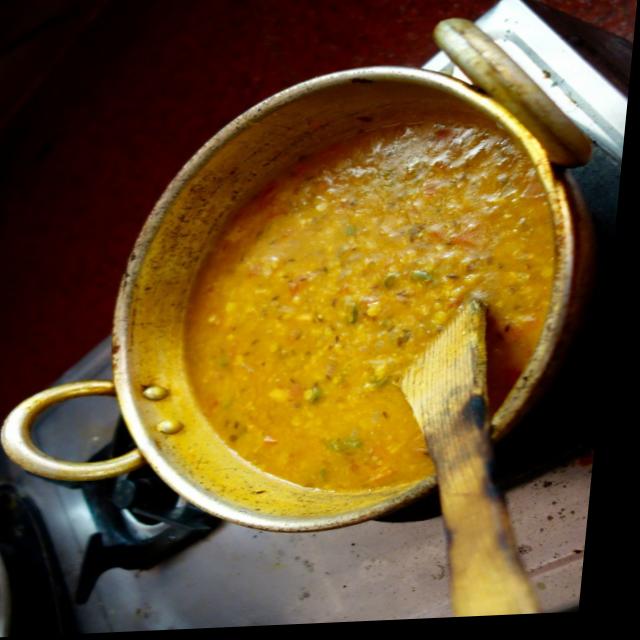
Dish: dal_makhani